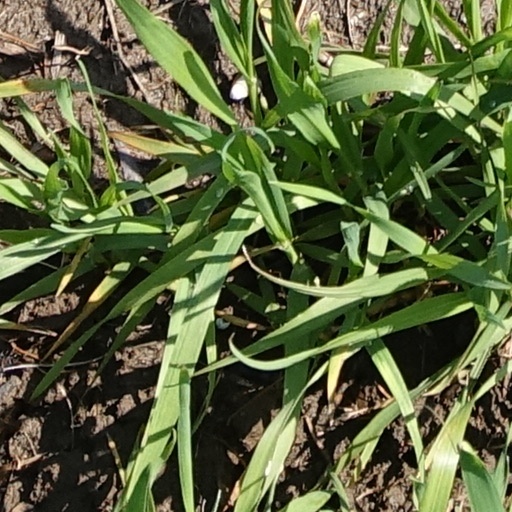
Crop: wheat